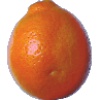
Label: Tangelo 1